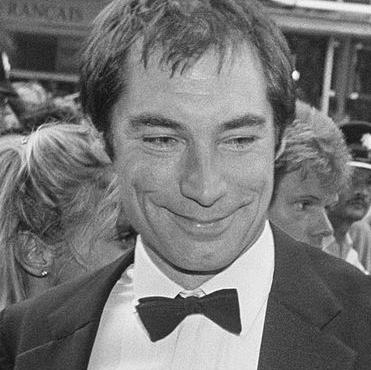
Age: 42